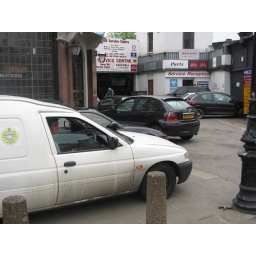
Cars parked on pavement and in front of Half Moon pub - our unofficial car park